Stephen Sondheim

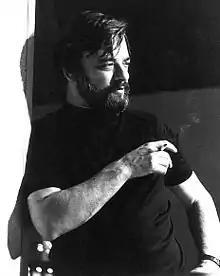
Sondheim,

Stephen Joshua Sondheim (March22, 1930November26, 2021) was an American composer and lyricist. Regarded as one of the most important figures in 20th-century musical theater, he is credited with reinventing the American musical. He received numerous accolades, including eight Tony Awards, an Academy Award, eight Grammy Awards, an Olivier Award, and the Pulitzer Prize. He was inducted into the American Theater Hall of Fame in 1982, and awarded the Kennedy Center Honor in 1993 and the Presidential Medal of Freedom in 2015.